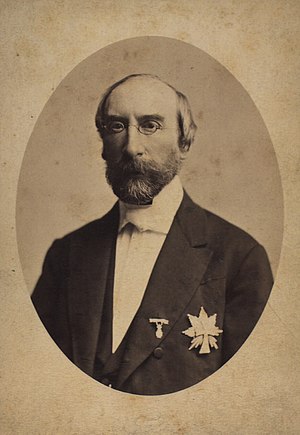
Johannes Nellemann
Johannes Magnus Valdemar Nellemann var dansk jurist og politiker.